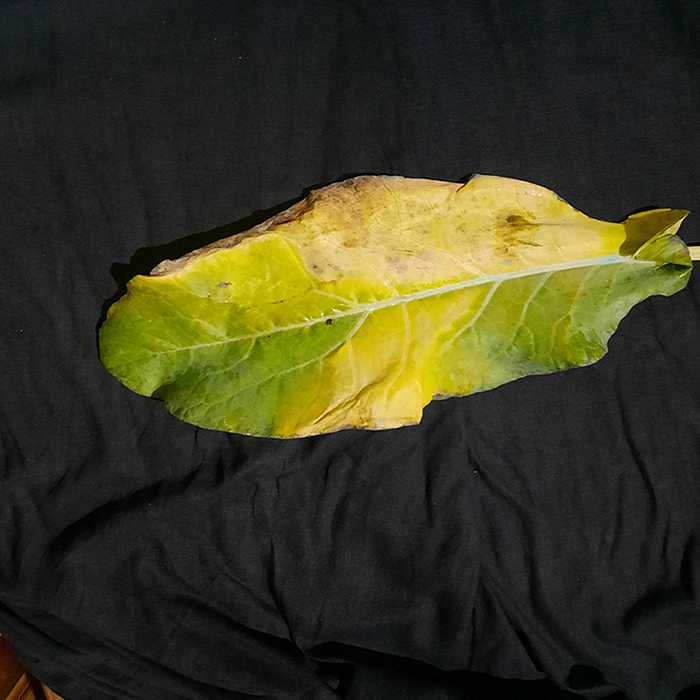
Plant: Cauliflower
Label: Black Rot